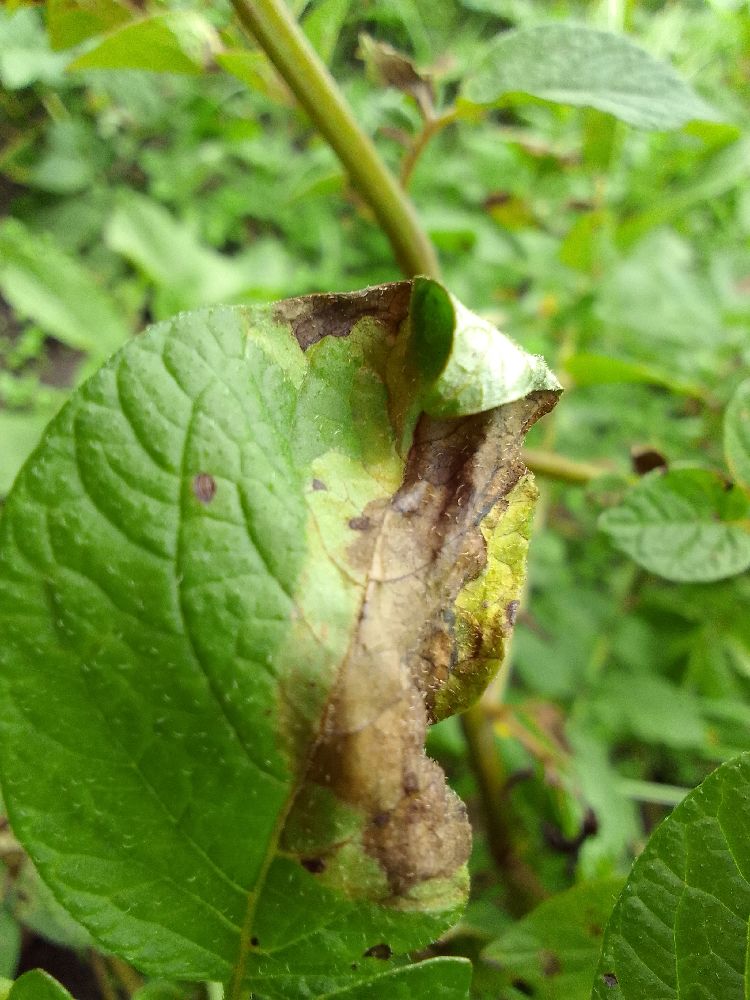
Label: Late blight